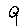
Label: 9